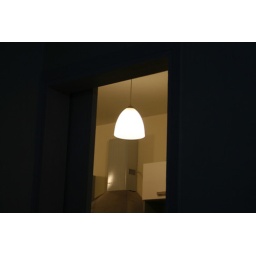
new lamp in the kitchen at my delhi house. had to see how it looked